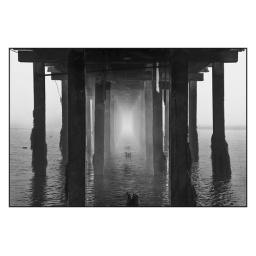
underneath wooden bridge , low tide, fog creeping everywhere